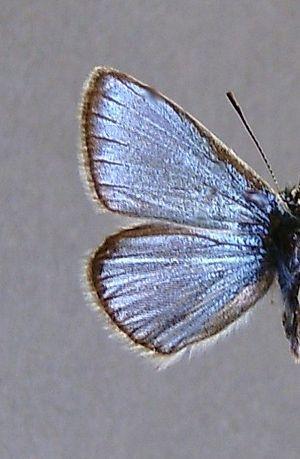
L’Azuré de l'oxytropide ou Azuré d'Éros est une espèce paléarctique de lépidoptères de la famille des Lycaenidae et de la sous-famille des Polyommatinae.